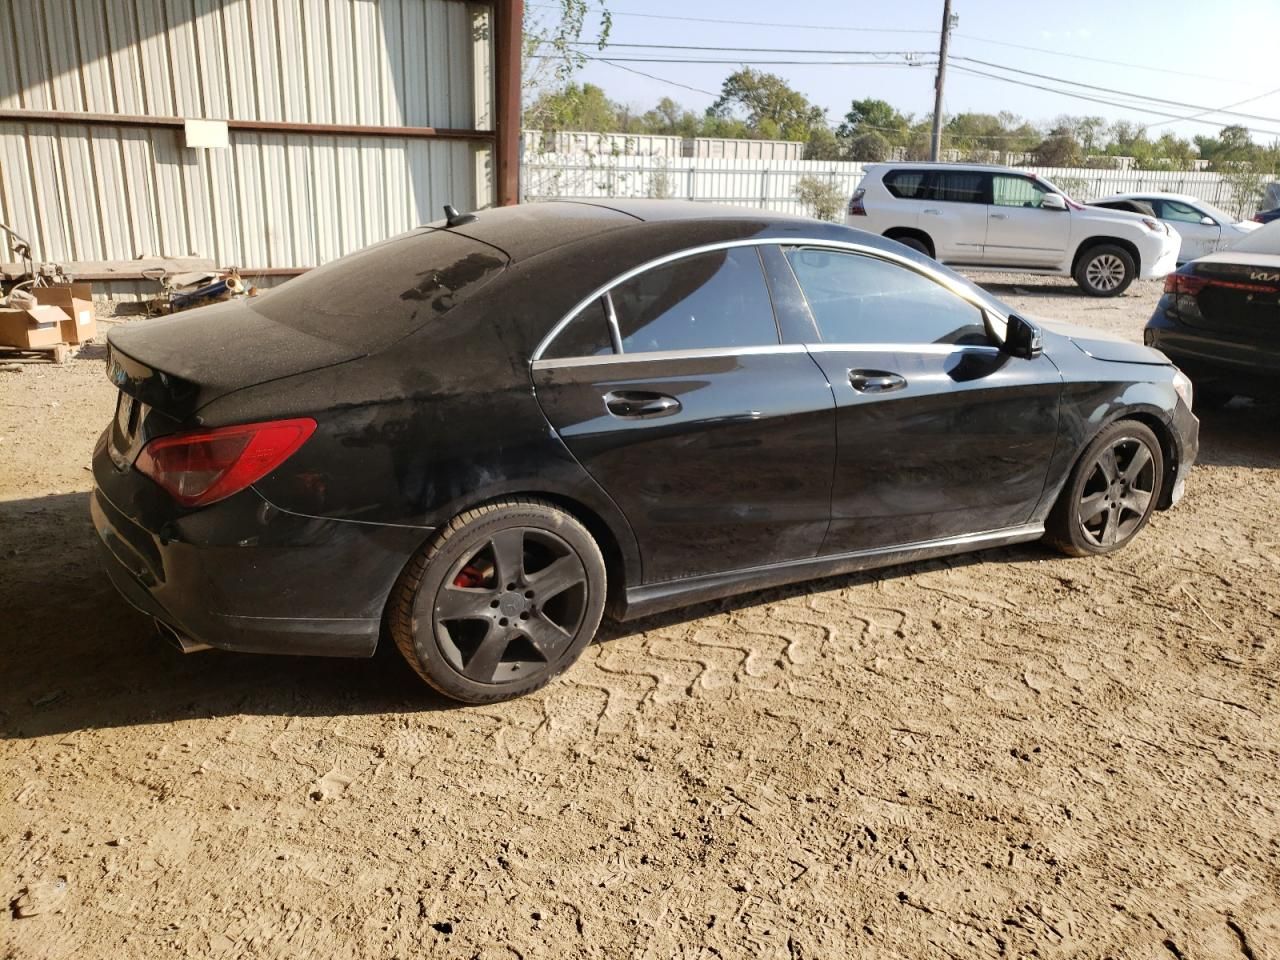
Aucun dommage détecté.
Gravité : aucun